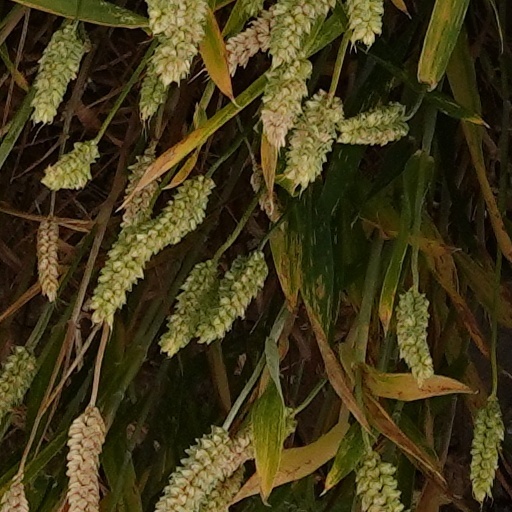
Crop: wheat